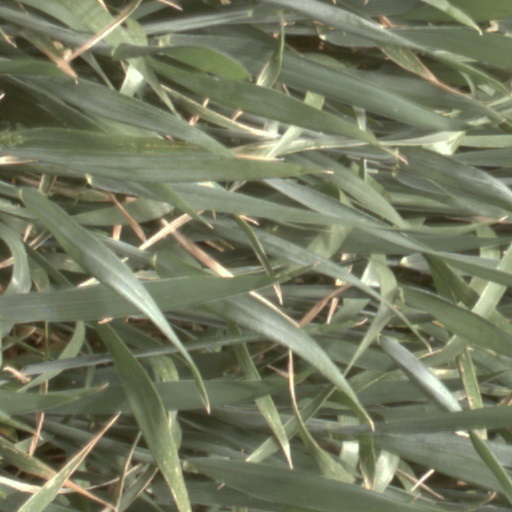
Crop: wheat